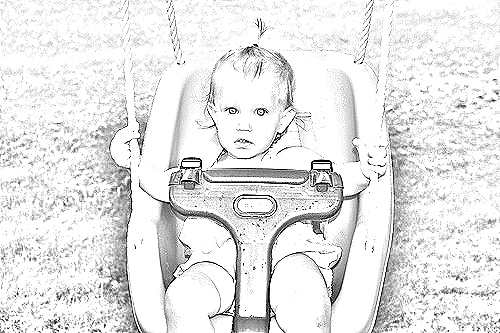
Portrait style: Sketch Portrait